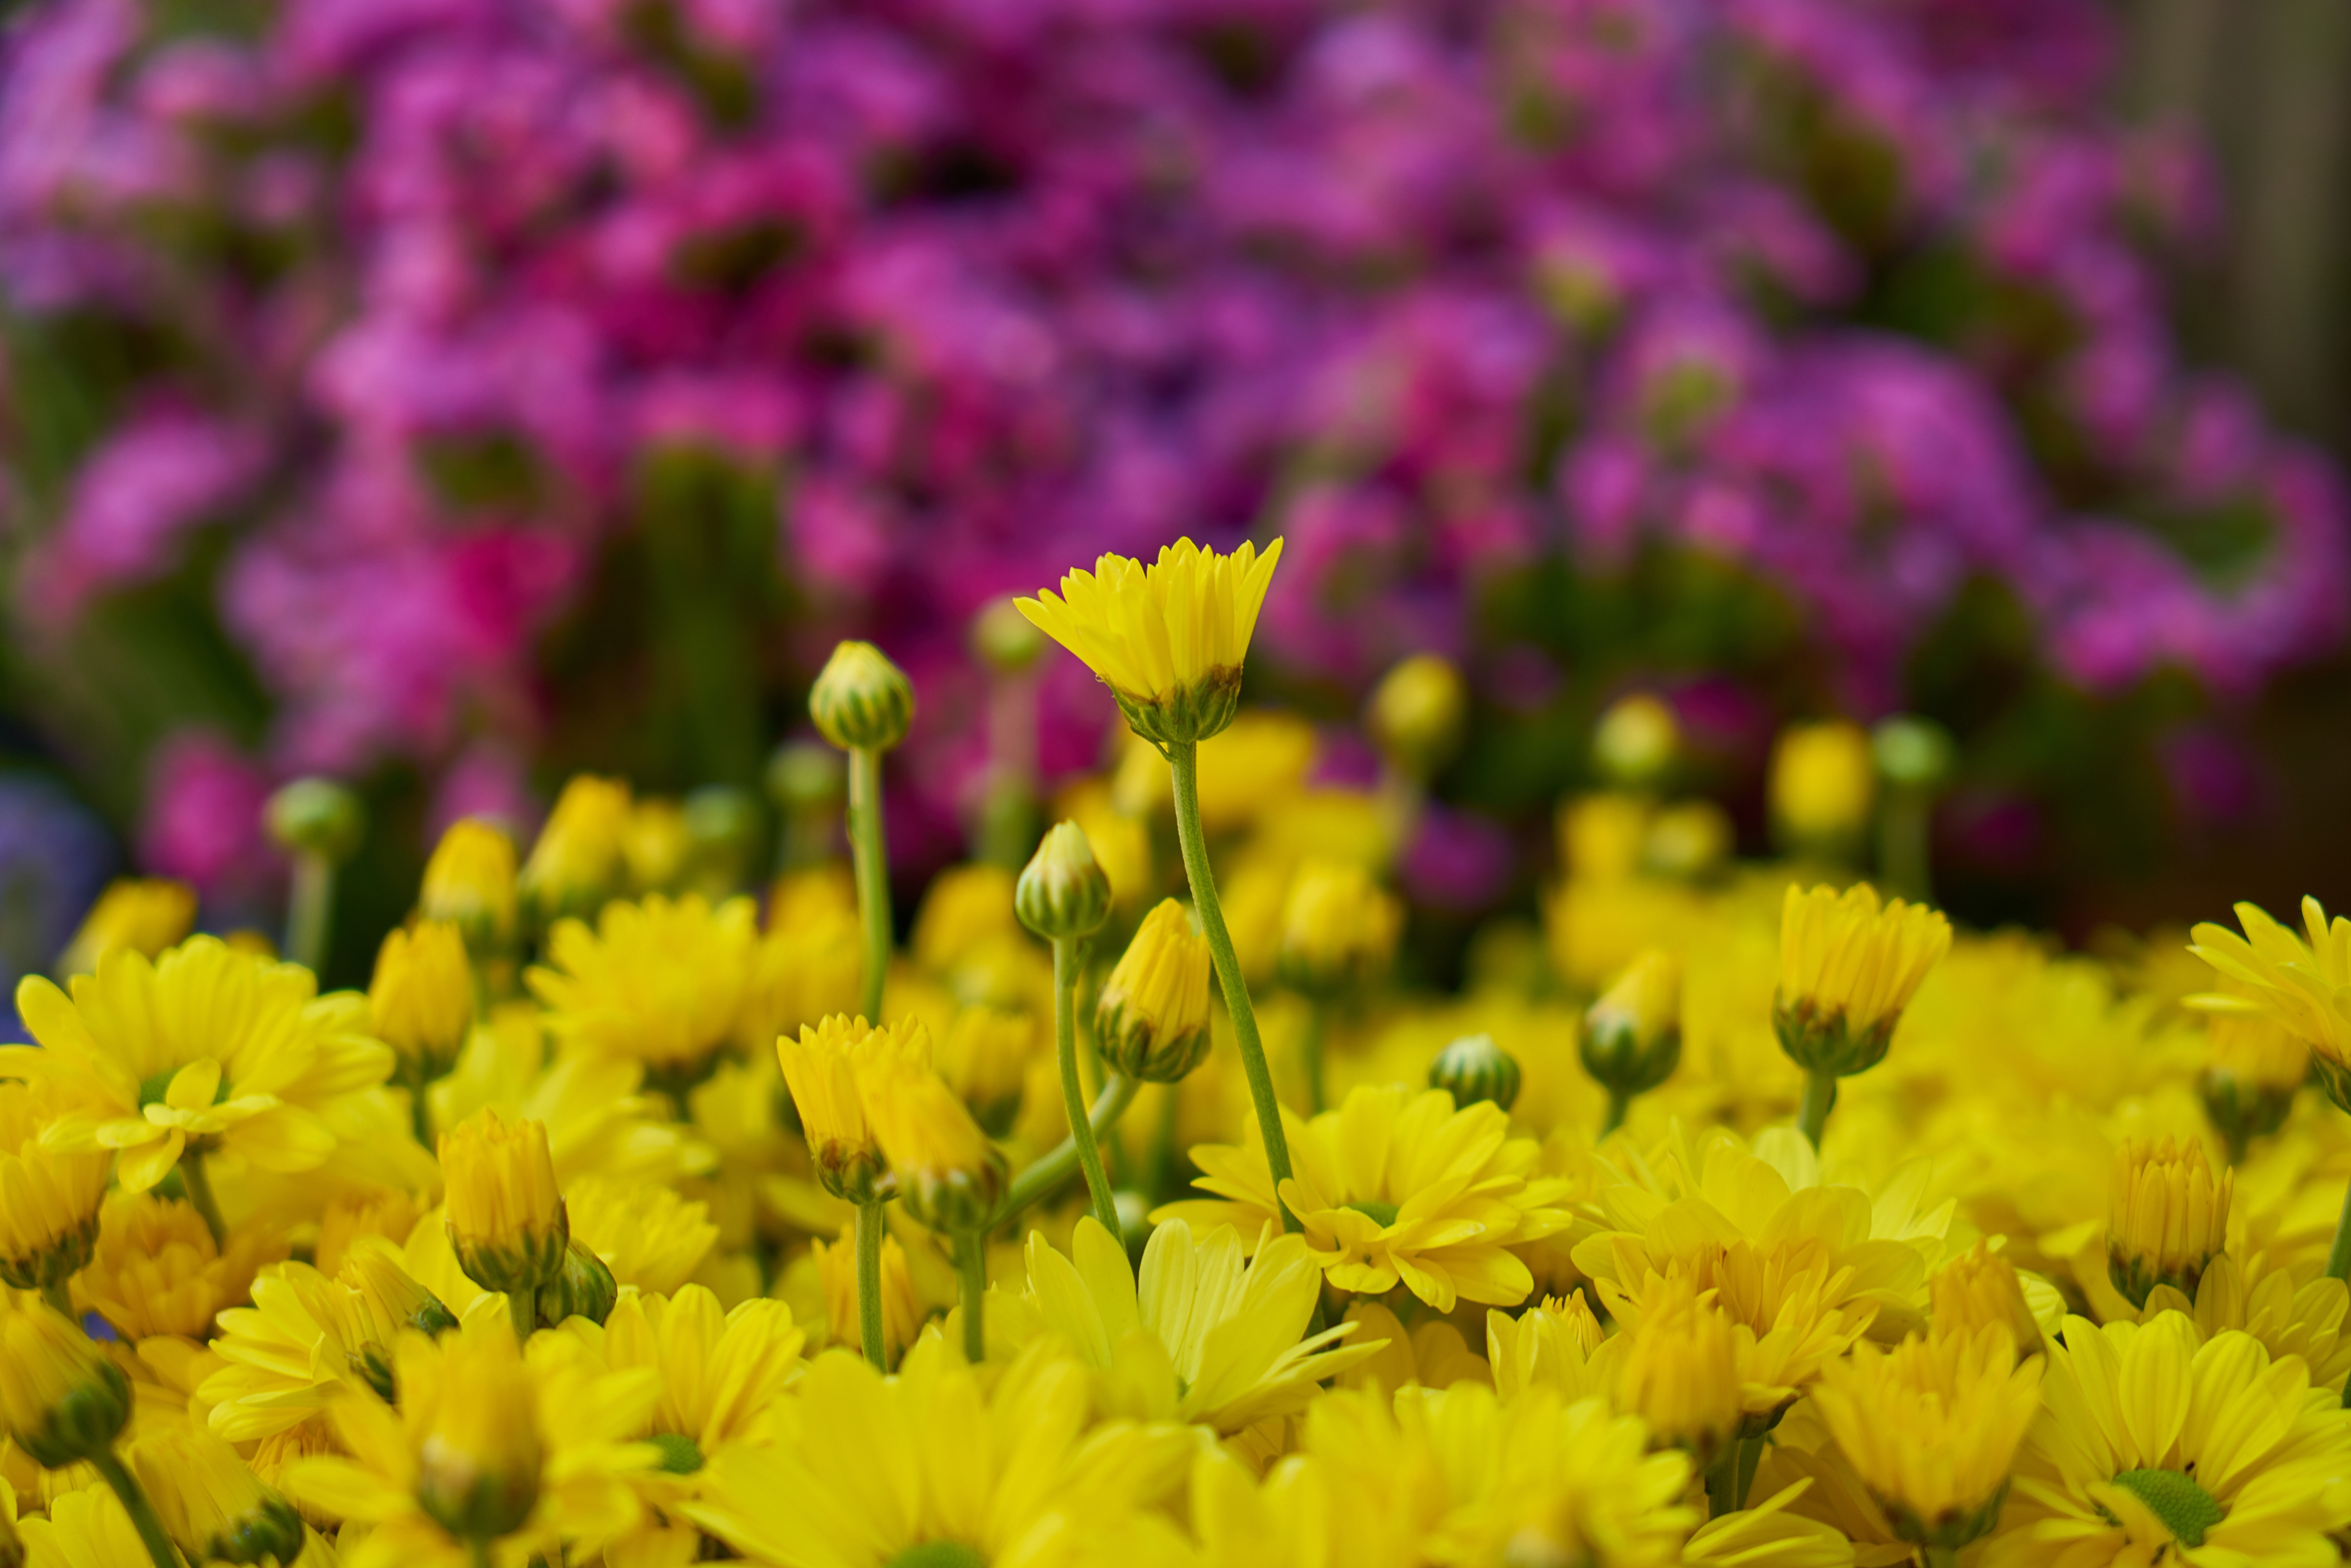
nature, blossom, plant, meadow, flower, purple, petal, summer, macro, botany, blooming, yellow, flora, wildflower, flowers, macro photography, flowering plant, daisy family, beautiful spring, annual plant, land plant, chrysanths